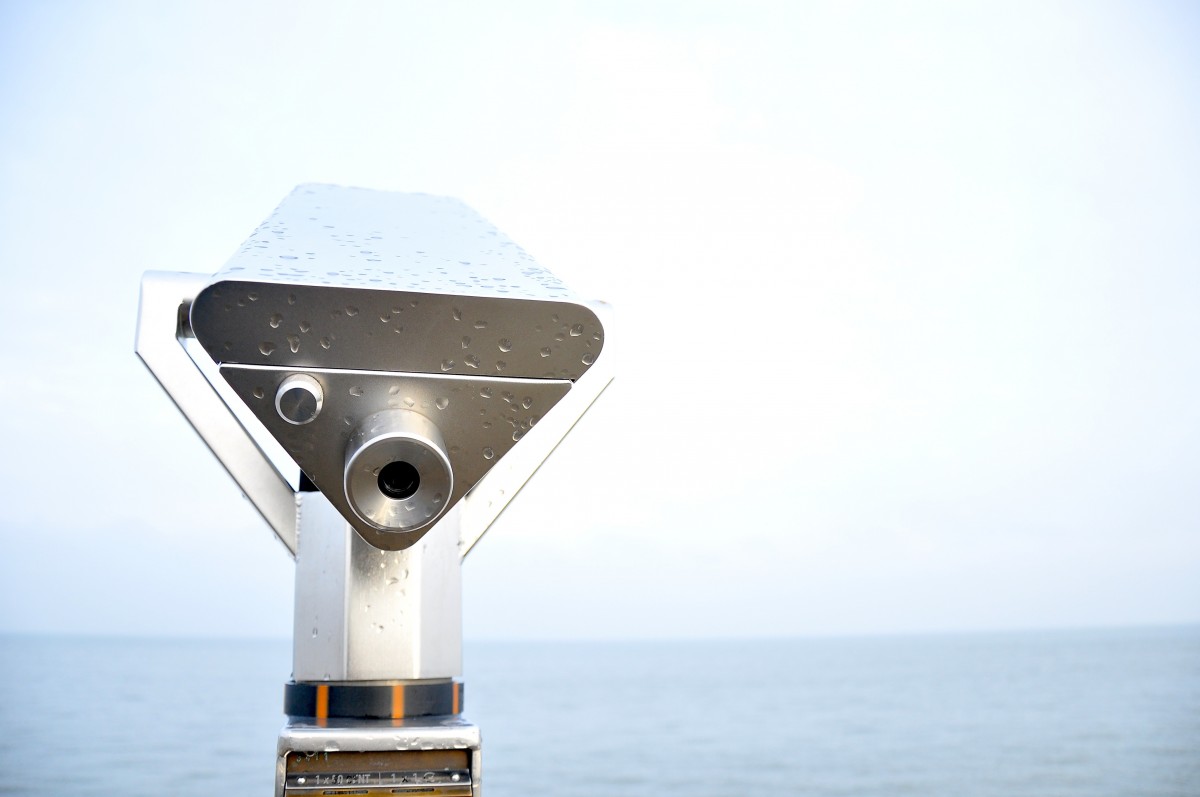
Tags: viewfinder